Dieze Bridge

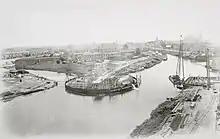
Construction of the central piers on 25 September 1939

Meanwhile, there were small changes in the plans. A new agreement between municipality and national government was made on 16 May 1938. The projected quay along the Havendijk would be replaced by a new quay just west of the bridge. On the northern side, the Vaaltweg would no longer cross the access ramp. Instead, a small tunnel for pedestrians would be made. The small harbor on the Werfpad, also on the northern side, would become even smaller. In compensation, it would be managed by the municipality.